Rodrigo Souza

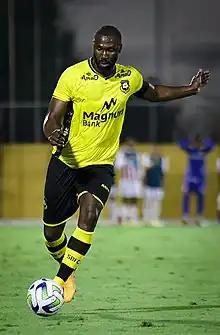
Rodrigo Souza with São Bernardo in 2023

Rodrigo de Souza Fonseca (born 27 October 1987 in São Gonçalo), better known as Rodrigo Souza, is a Brazilian footballer who plays as a defensive midfielder for São Bernardo.